Obelisk at Slottsbacken

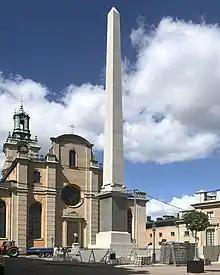
The Obelisk at Slottsbacken, as seen in July 2020, after its reconstruction.

The Obelisk at Slottsbacken is an obelisk monument adjacent to the Royal Palace on Slottsbacken in Old Town, Stockholm, Sweden and is considered to be the very centre point of the Swedish capital city. Unveiled in 1800, it commemorates the deeds of Stockholm's citizenry during the Russo-Swedish War. In 2017, the original obelisk was dismantled due to age- and weather-related damage and was rebuilt, using newly quarried stone, in spring 2020.